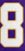
Number: 8